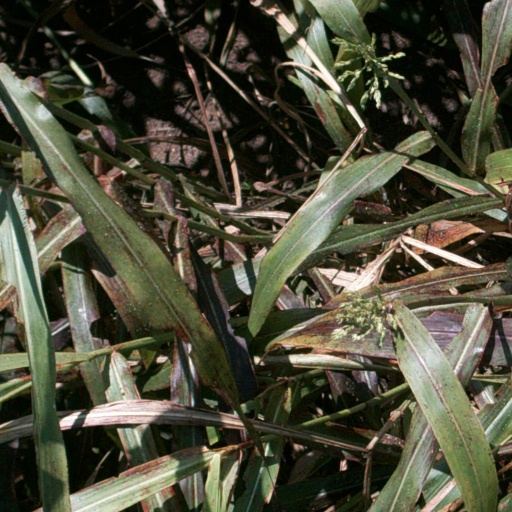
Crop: sorghum